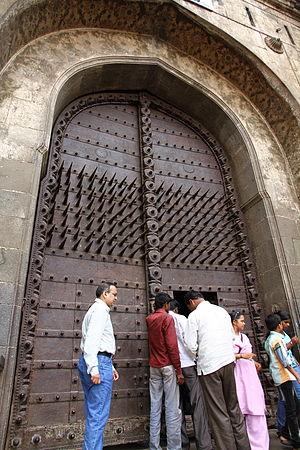
Shaniwarwada est un fort du XVIIIᵉ siècle, situé dans la ville de Pune. Construit en 1732, il a été jusqu'en 1818 la demeure des Peshwâ souverains de l'Empire marathe jusqu'à ce que les Peshwâ perdent le contrôle de la Compagnie des Indes après la troisième guerre anglo-marathe. Le palais était considéré comme le siège du pouvoir politique de l'Inde du XVIIIᵉ siècle.